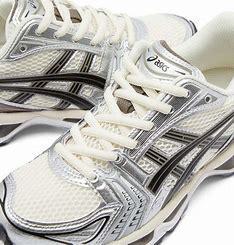
Brand: Asics
Model: Gel Kayano 14